Erion Veliaj

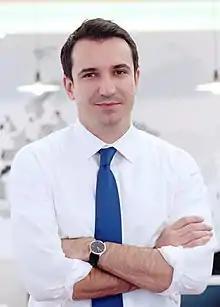
Veliaj in 2015

Erion Veliaj (born December 17, 1979) is an Albanian politician who served as the 42nd mayor of Tirana from 2015 until his arrest in 2025. Beginning as an activist and the leader of MJAFT!, Veliaj joined the ranks of the Socialist Party of Albania in 2011, where he was appointed Secretary for Youth and Immigration.